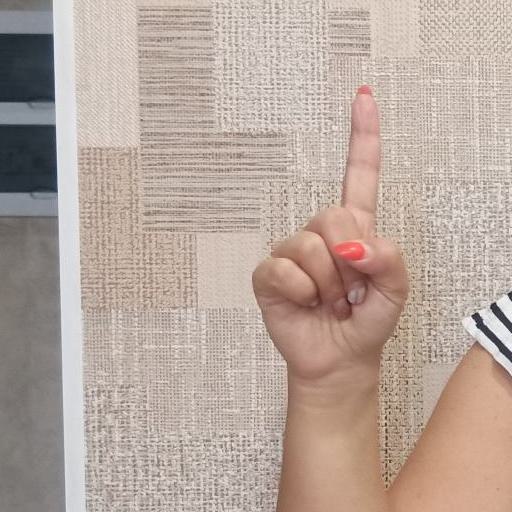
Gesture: one